The Lamb, Bloomsbury

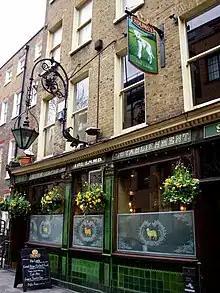
The Lamb

The Lamb is a Grade II listed pub at 94 Lamb's Conduit Street, in the London Borough of Camden, London.